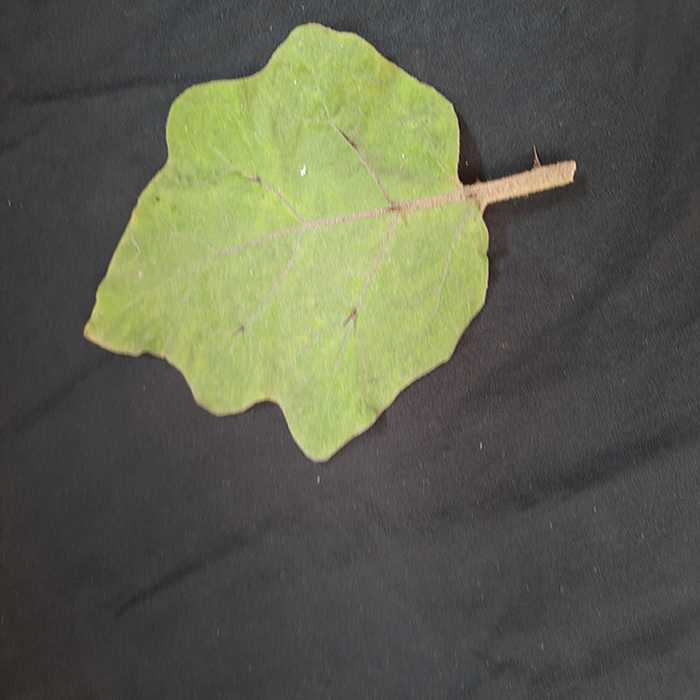
Plant: Eggplant
Label: Eggplant fresh leaf